Biddeston, Queensland

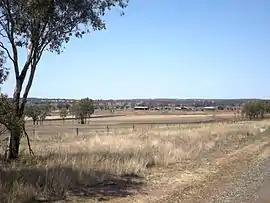
Fields along Oakey Biddleston Road, 2014

Biddeston is a rural town and locality in the Toowoomba Region, Queensland, Australia. In the , the locality of Biddeston had a population of 269 people.